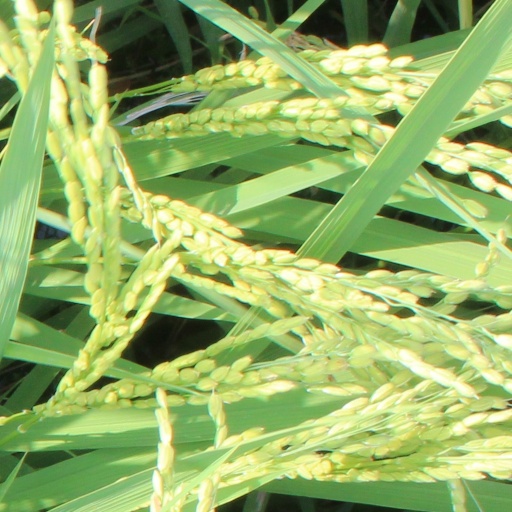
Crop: rice